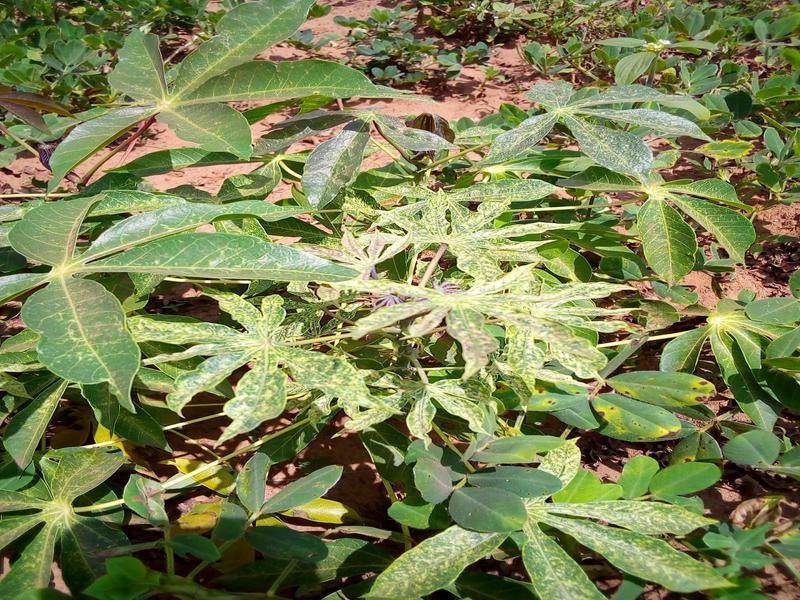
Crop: cassava
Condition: green_mottle